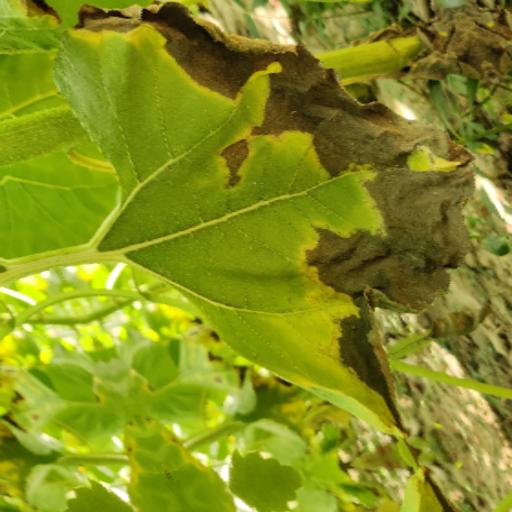
Label: Leaf_scars